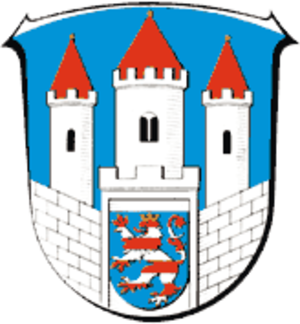
Liebenau est une ville allemande située dans le land de la Hesse et l'arrondissement de Cassel.